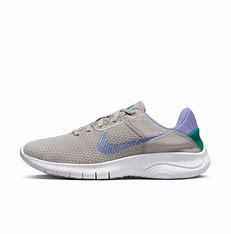
Brand: Nike
Model: Flex Experience Run 11 Next Nature